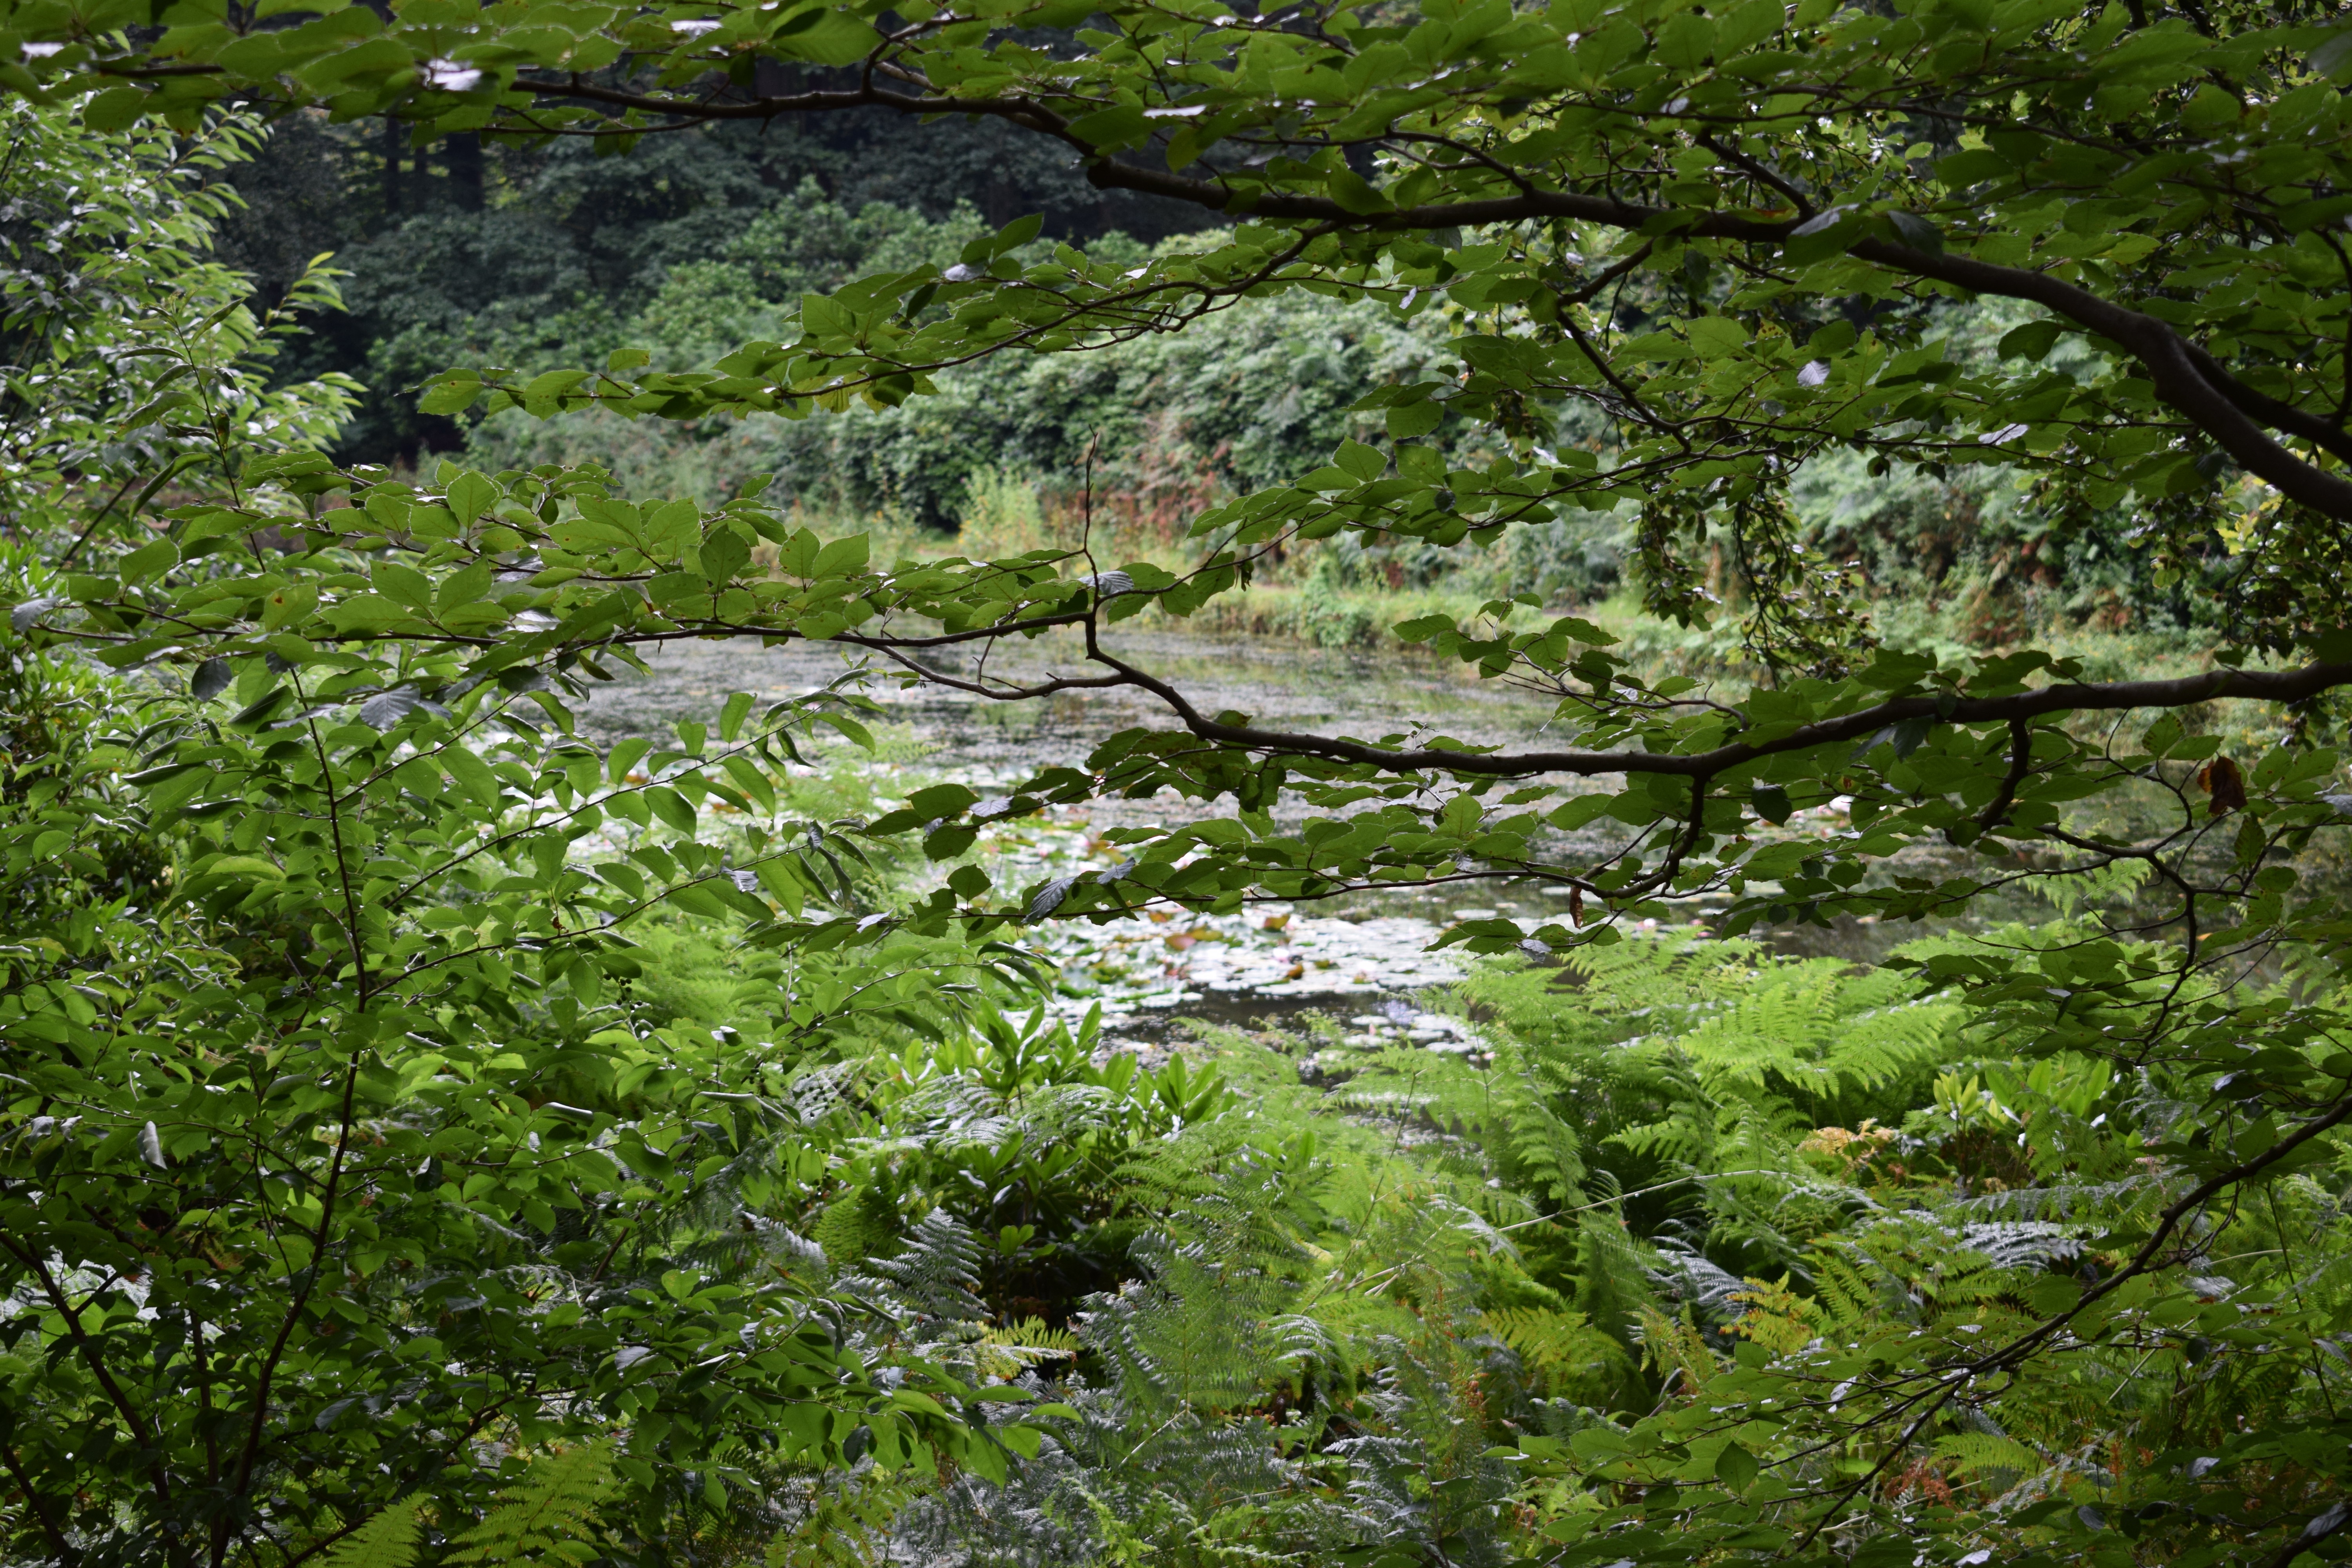
tree, water, nature, forest, wilderness, branch, plant, leaf, flower, river, stream, green, jungle, flora, vegetation, rainforest, deciduous, ravine, woodland, habitat, ecosystem, tilburg, old growth forest, natural environment, woody plant, temperate broadleaf and mixed forest